Hidden Dam

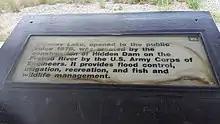
Lake Hensley Vista Point

Hidden Dam is an earthen dam on the Fresno River in Madera County, California. It creates a reservoir known as Hensley Lake.